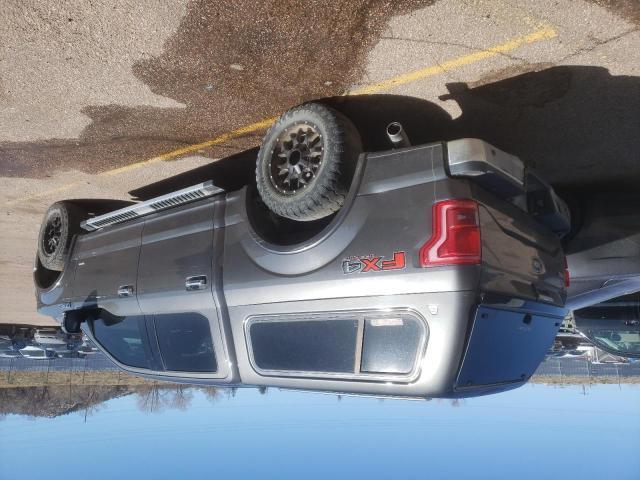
Aucun dommage détecté.
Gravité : aucun